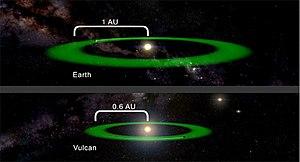
40 Eridani ou Omicron² Eridani est un système d'étoiles triple situé à environ 16,5 années-lumière de la Terre dans la constellation de l'Éridan.